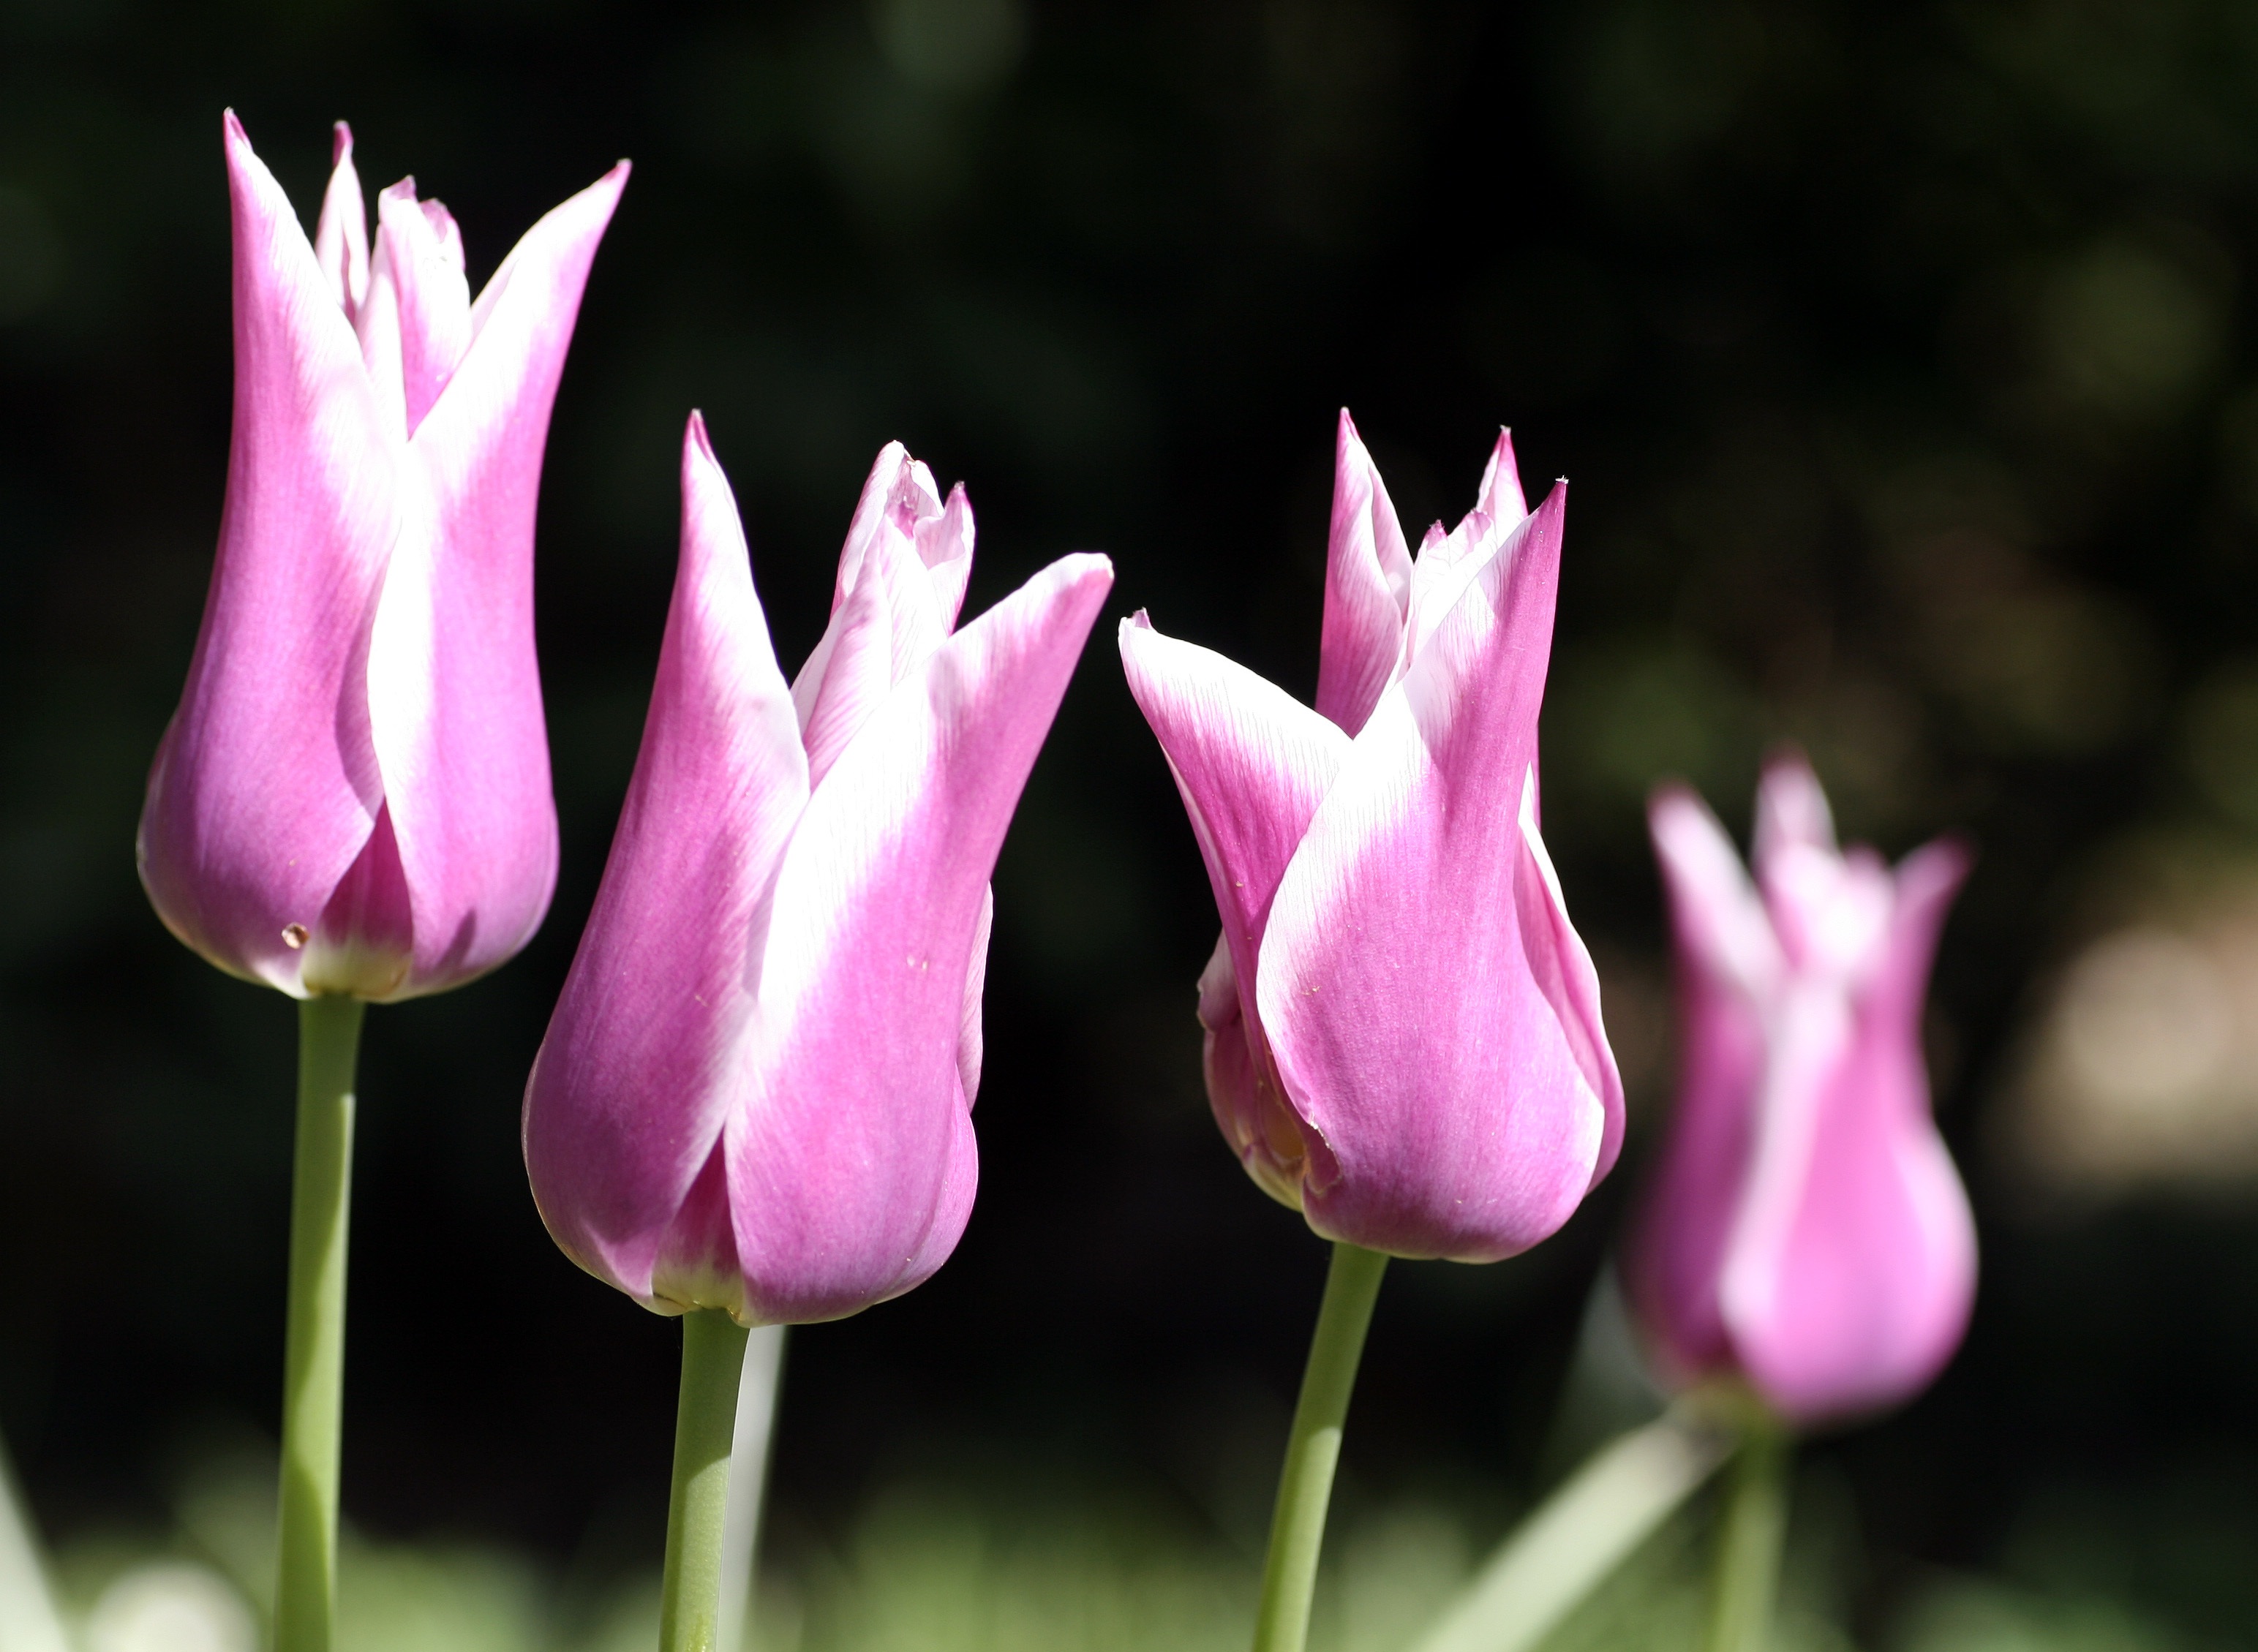
blossom, plant, flower, petal, france, tulip, spring, botany, garden, pink, flora, petals, tulips, flowering, macro photography, flowering plant, plant stem, land plant